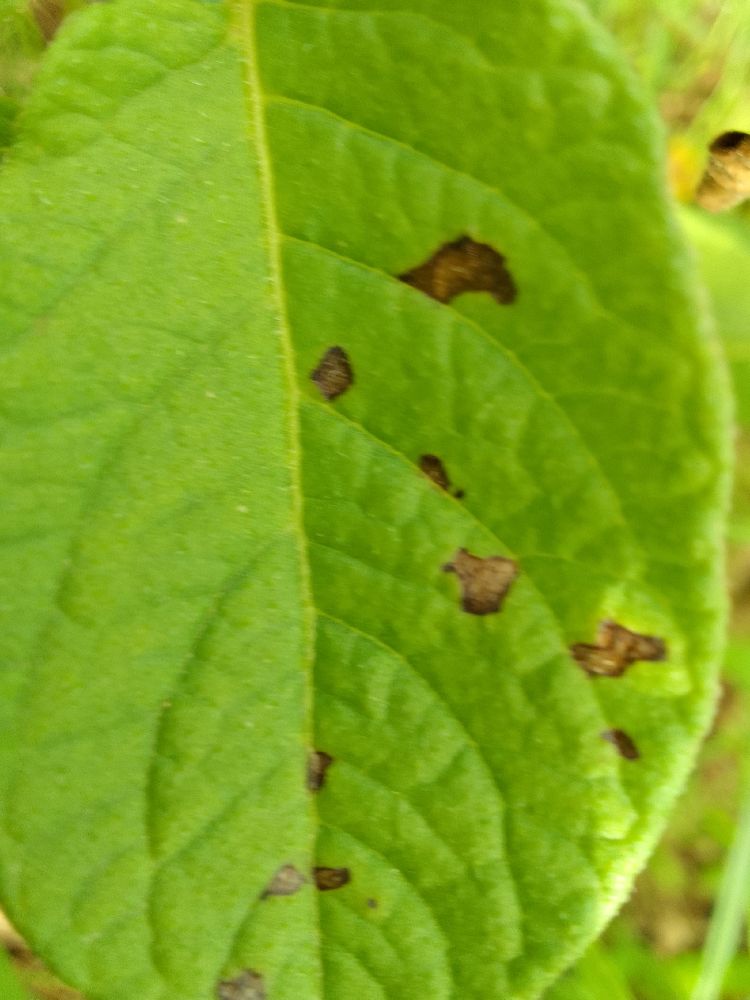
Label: Early blight